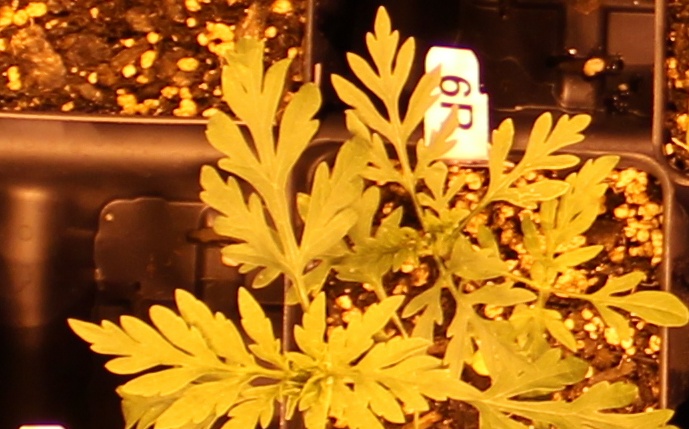
Label: Ragweed